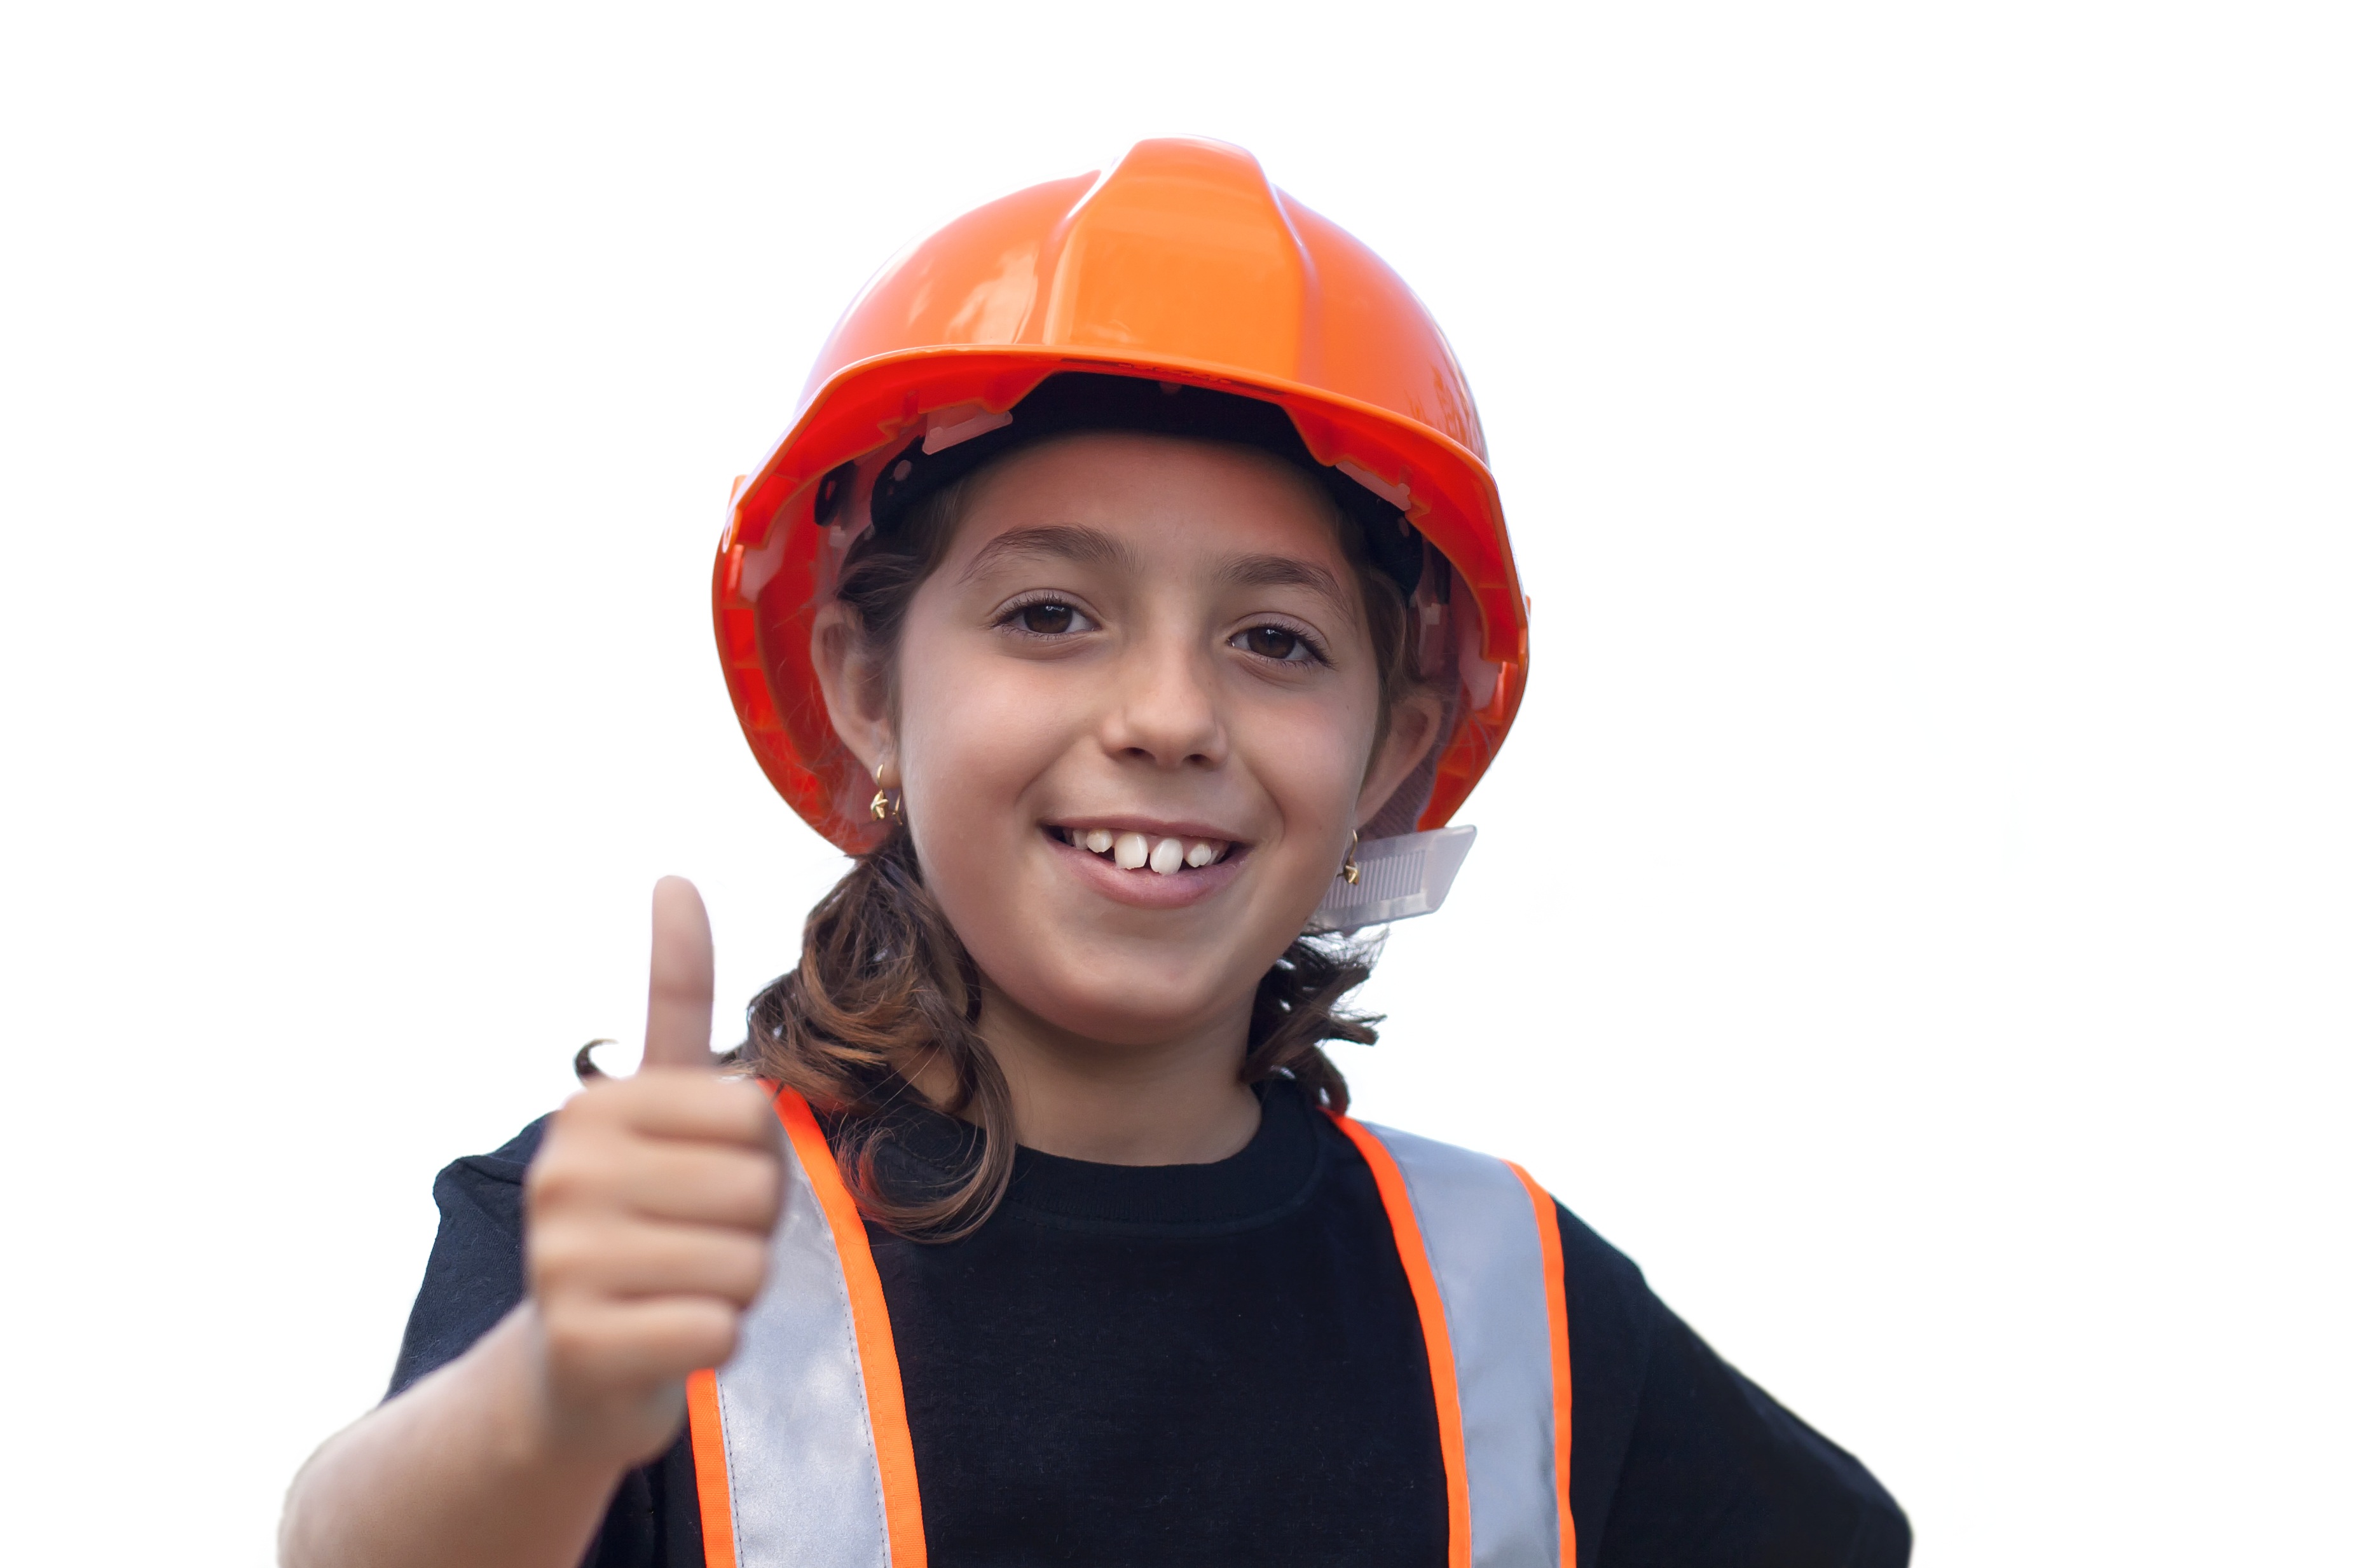
person, finger, hat, clothing, worker, project, cap, shipyard, bob, jockey, ok, little girl, construction worker, child labour, hard hat, yard safety